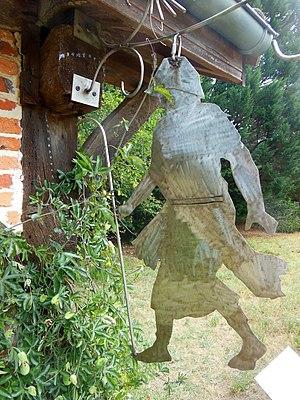
Enseigne de pèlerinage du site de Bouricos (Pontenx-les-Forges, Landes, France)
Bouricos est un quartier de la commune de Pontenx-les-Forges, dans le département français des Landes.